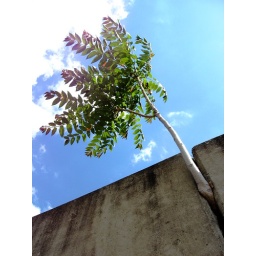
Small tree growing out of a wall about 12 feet above the ground.